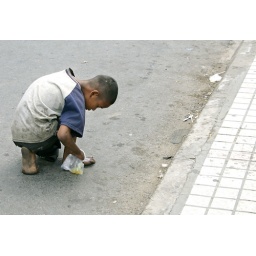
many of the street kids in Phnom Penh inhale some kind of drug from a plastic bag.